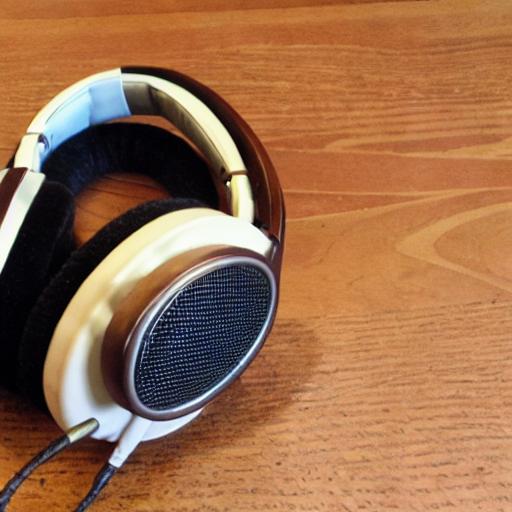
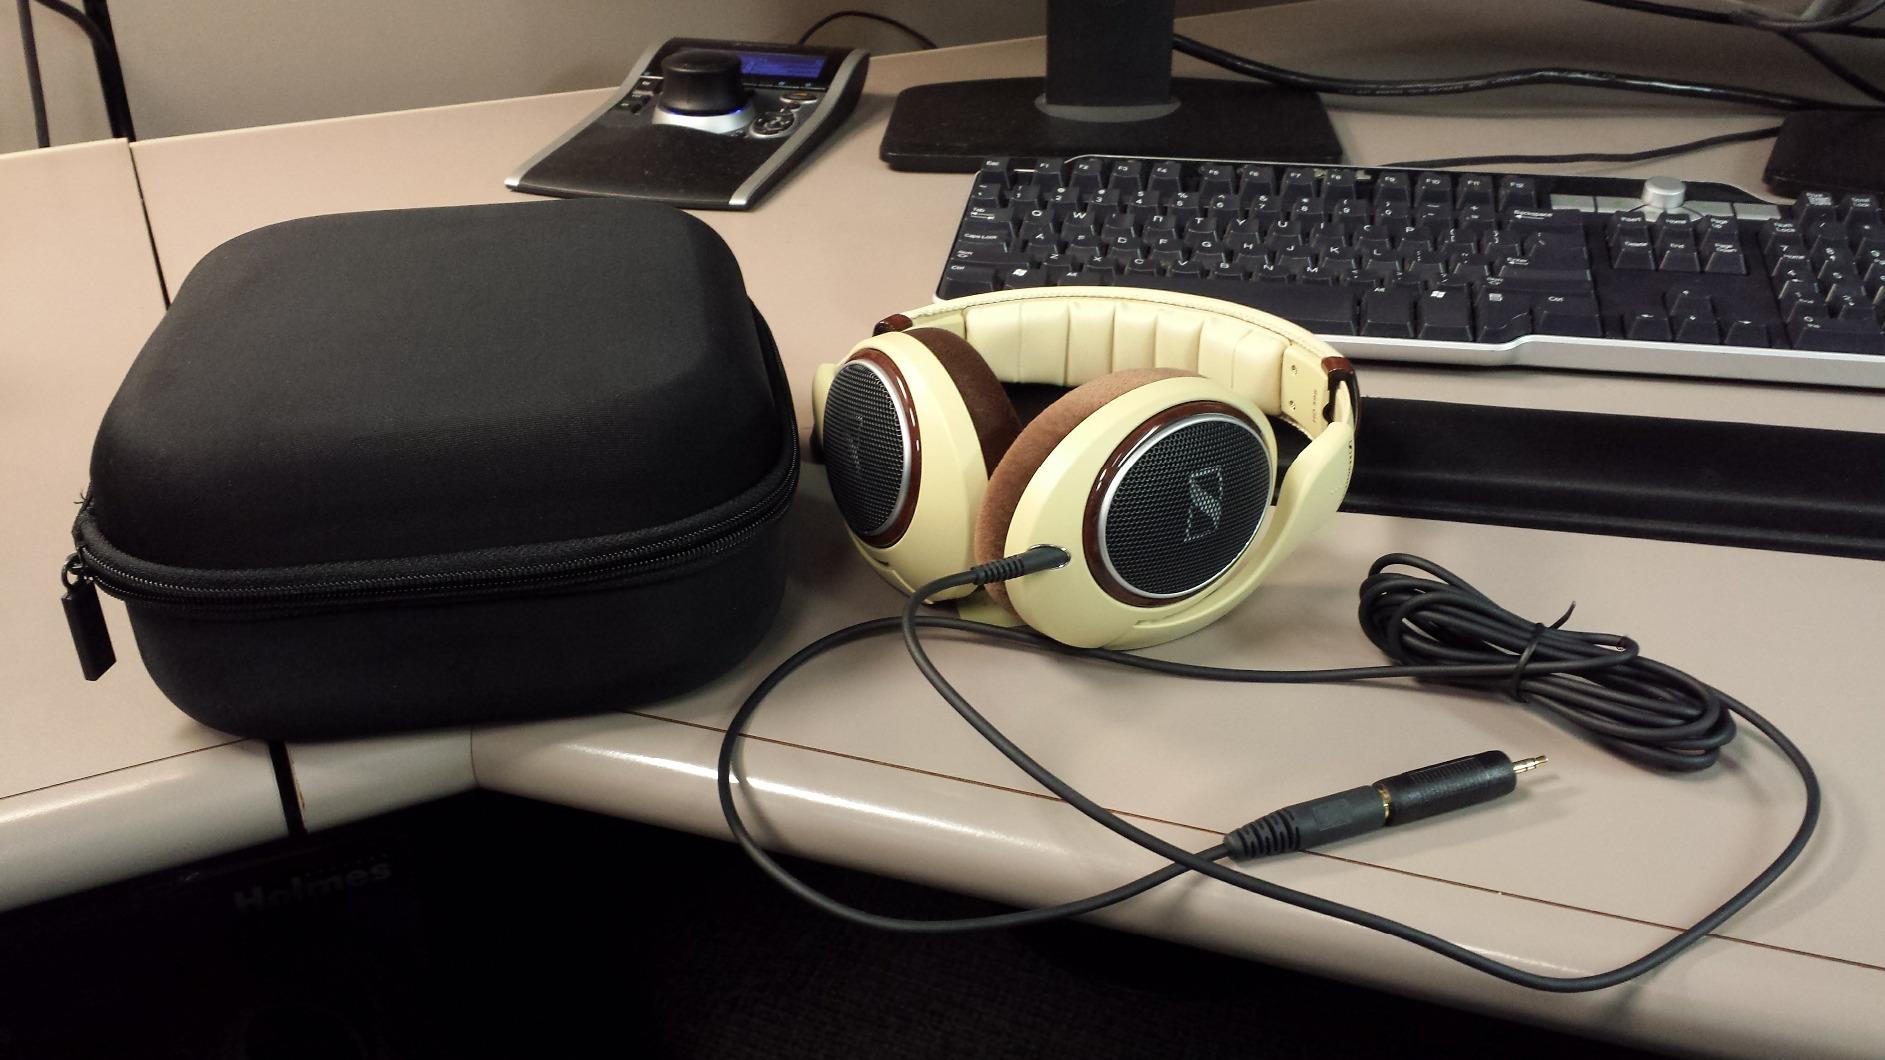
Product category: headphones
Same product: no